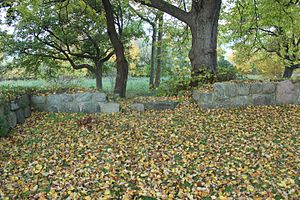
Ladby kirkeruin / Historie
Den ene af de to døre (mod nord).
Den ene af de to døre (mod nord)
Ladby kirkeruin er en ruin af en middelalderlig kirke i Ladby godt 5 km nordvest for Næstved. Den blev opført i 1100- eller 1200-tallet som en romansk kirke, og blev moderniseret i 1300-tallet i gotisk stil. Kirken blev taget ud af brug i 1560, da Herlufsholm Kirke og Herlufsholm Sogn blev oprettet. Dele af interiøret blev her flyttet til Herlufsholm af Herluf Trolle men intet er i dag bevaret. Siden forfaldt den, og byggematerialerne blev brugt bl.a. til at reparere kirken på Herlufsholm. Kirkegården blev fortsat brugt frem til midten af 1800-tallet.